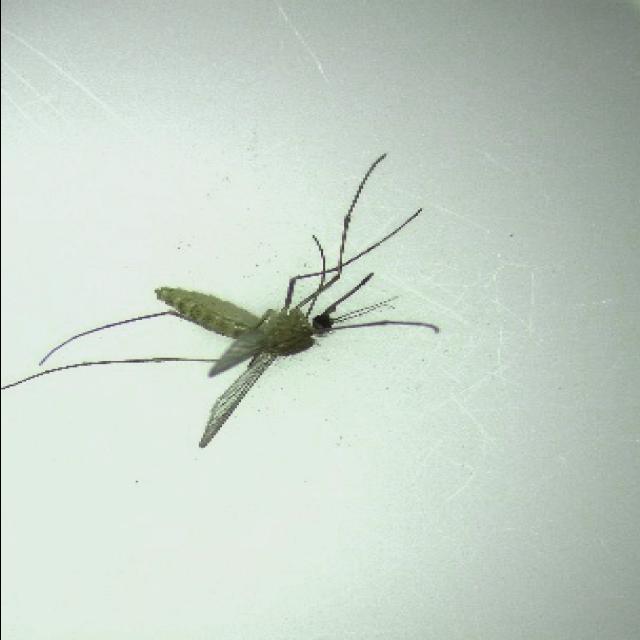
Species: culex_pipiens